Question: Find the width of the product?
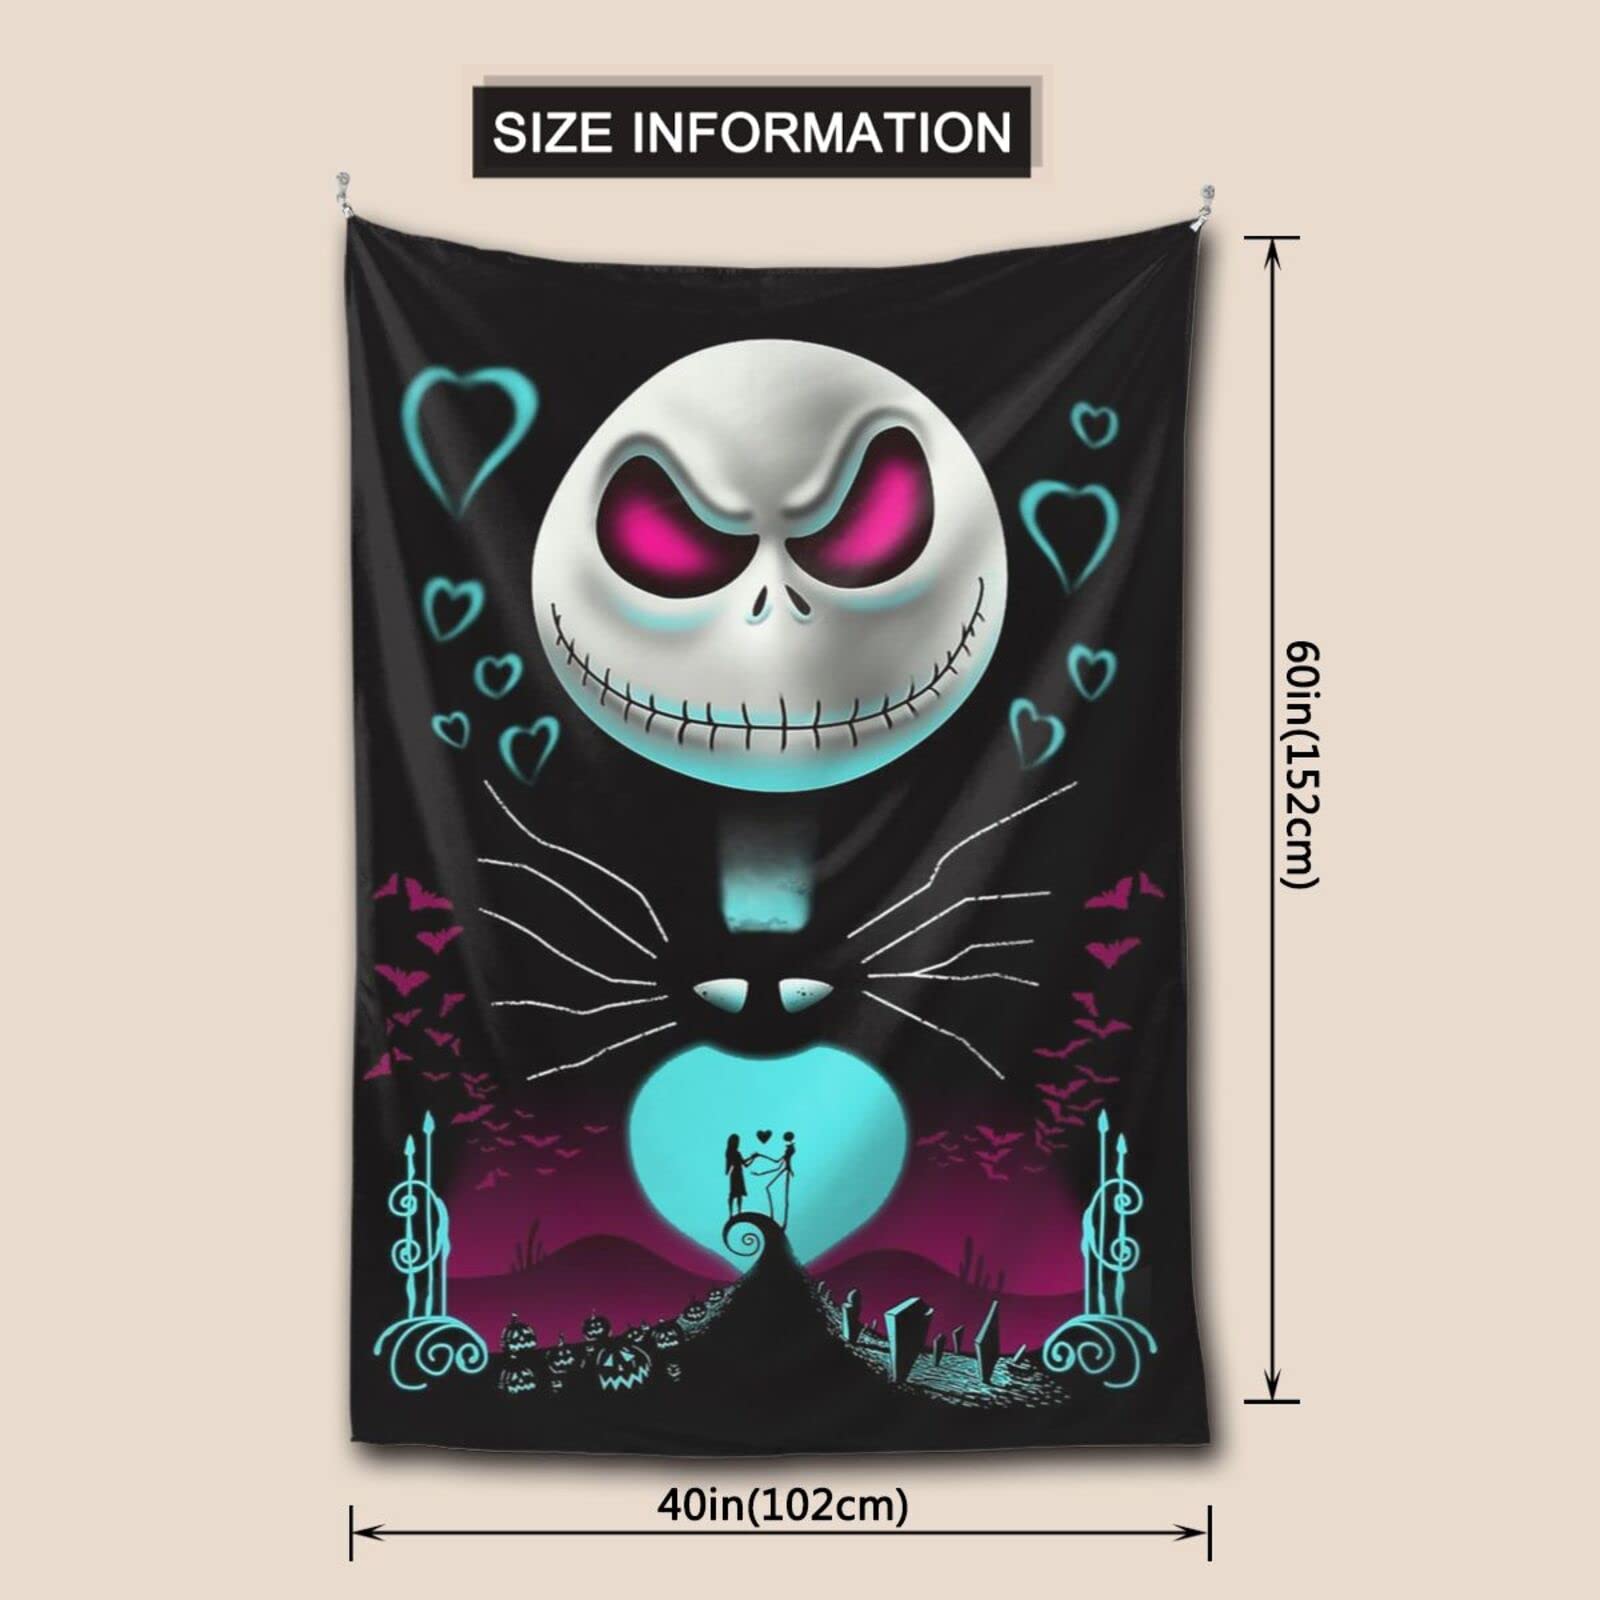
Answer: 102.0 centimetre